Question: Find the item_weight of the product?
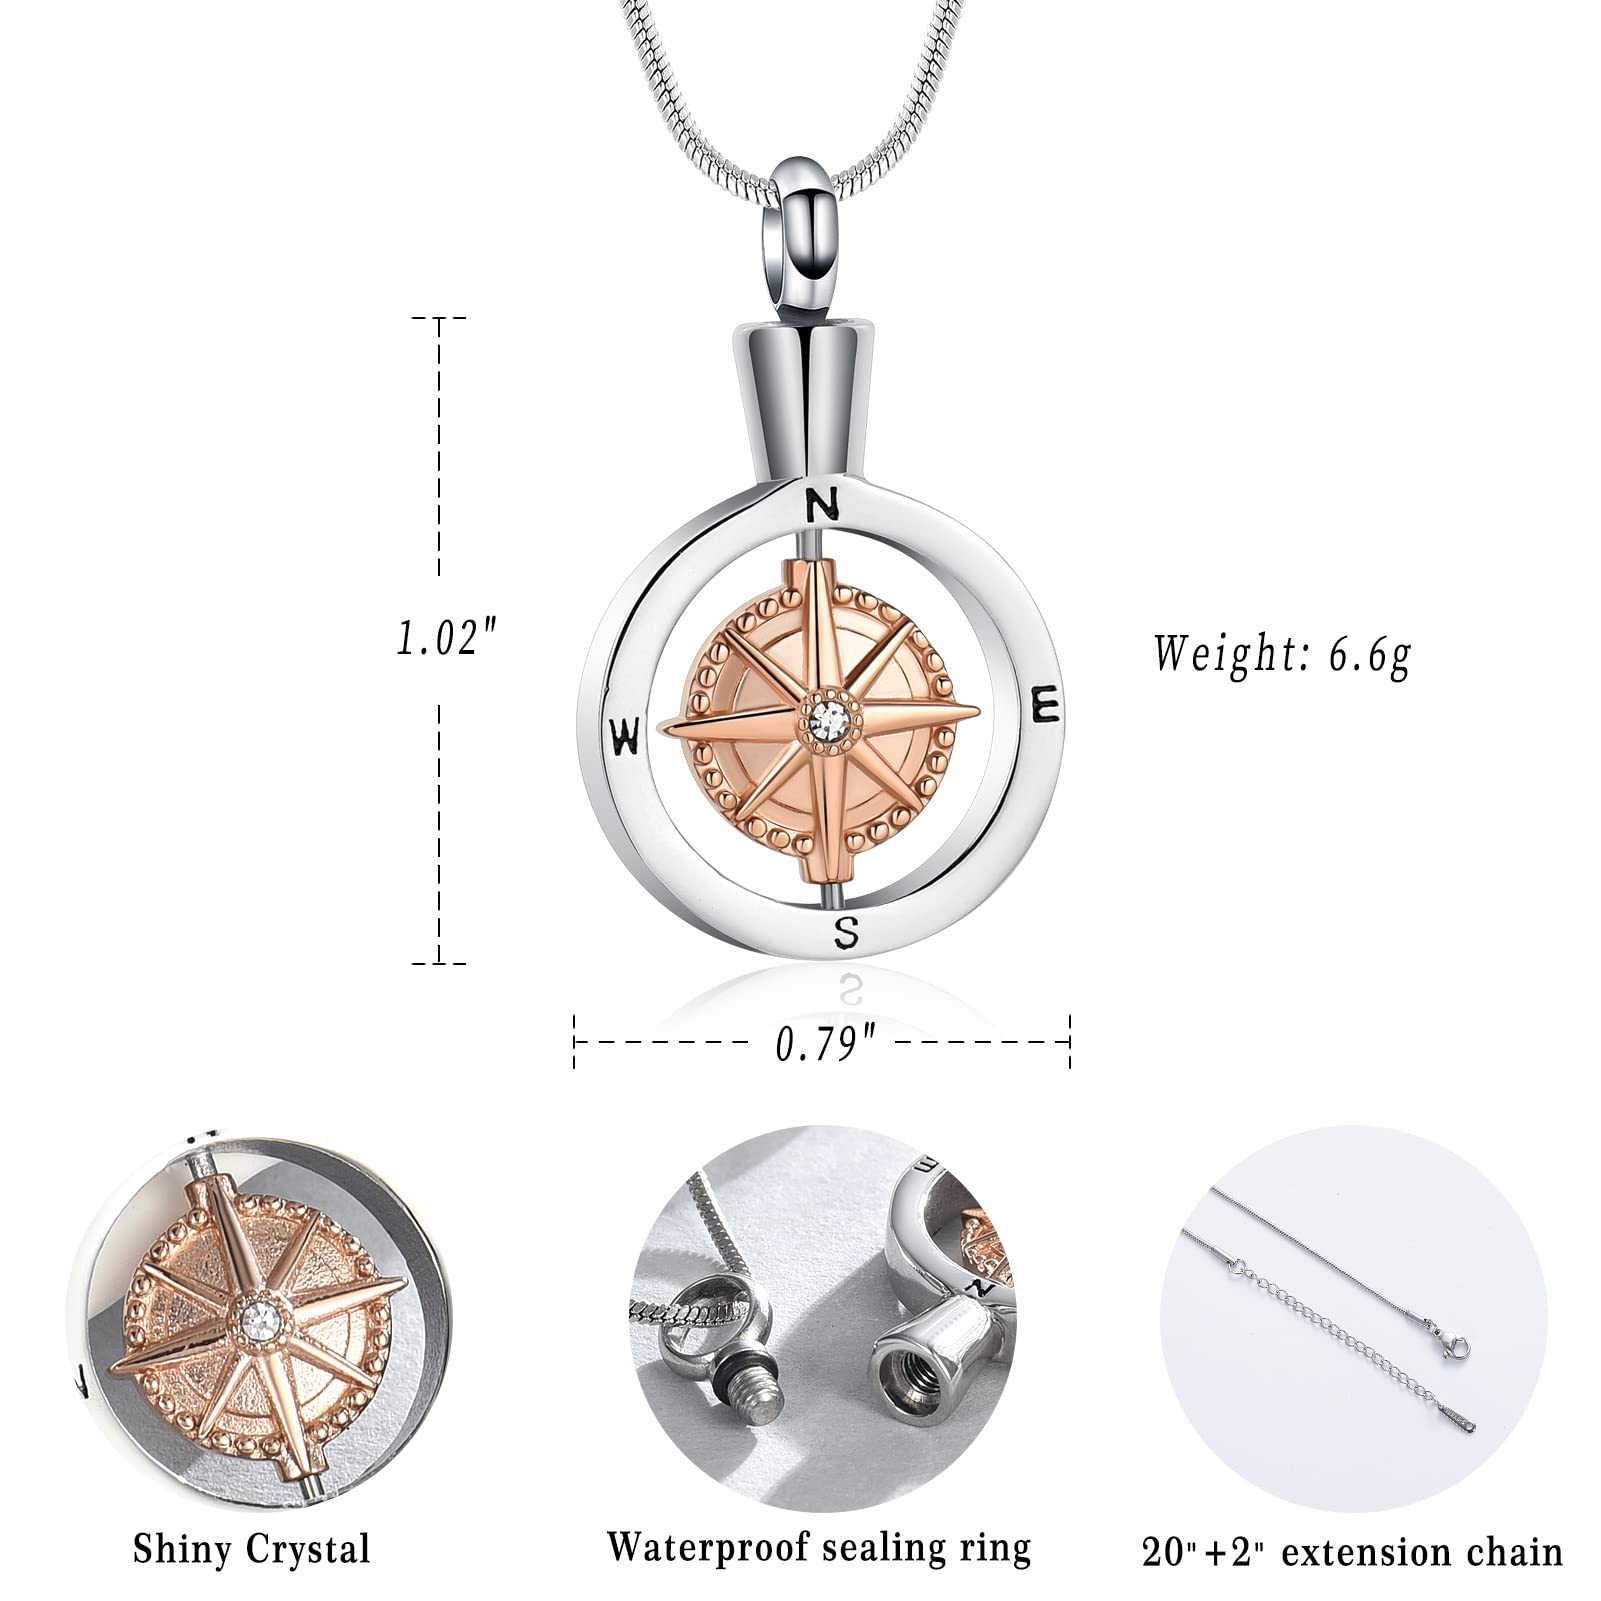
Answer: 6.6 gram